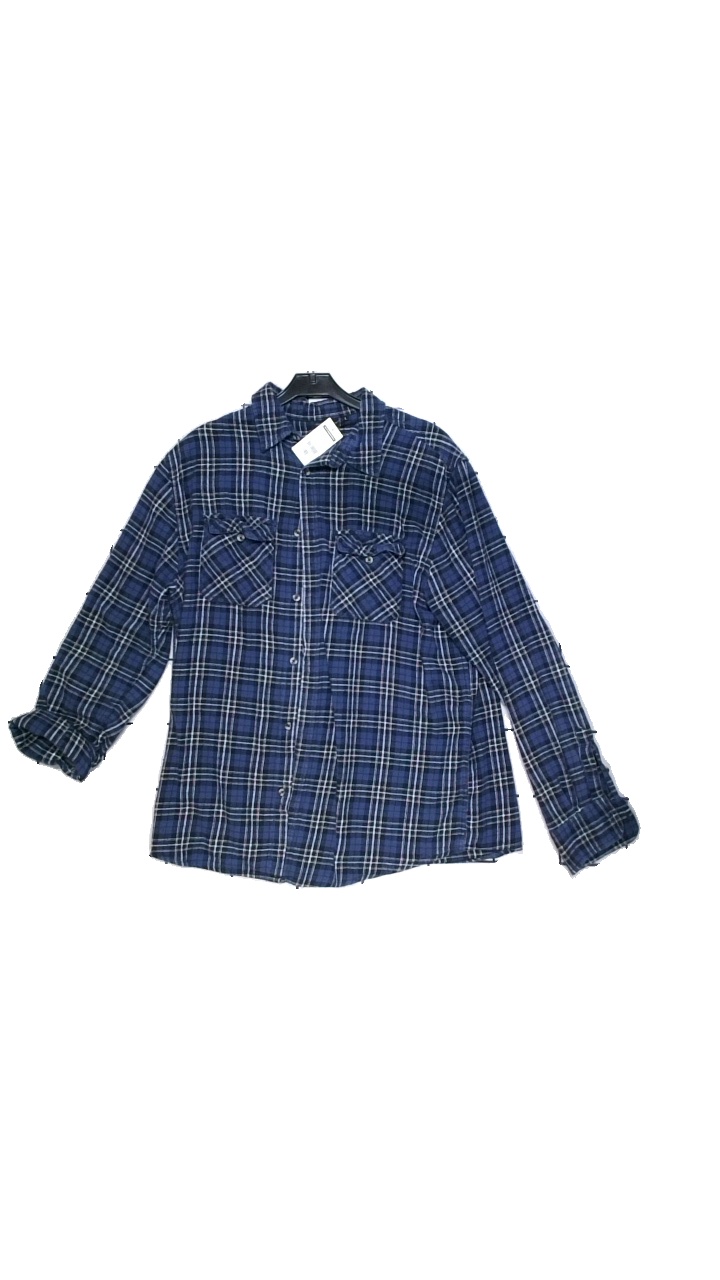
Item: Shirt (Unisex)
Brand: Bluewear
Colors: Multicolor, Blue, Grey
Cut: Regular
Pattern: Geometric print
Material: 100% cotton
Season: All
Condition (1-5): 3
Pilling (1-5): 2
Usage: Reuse
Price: <50